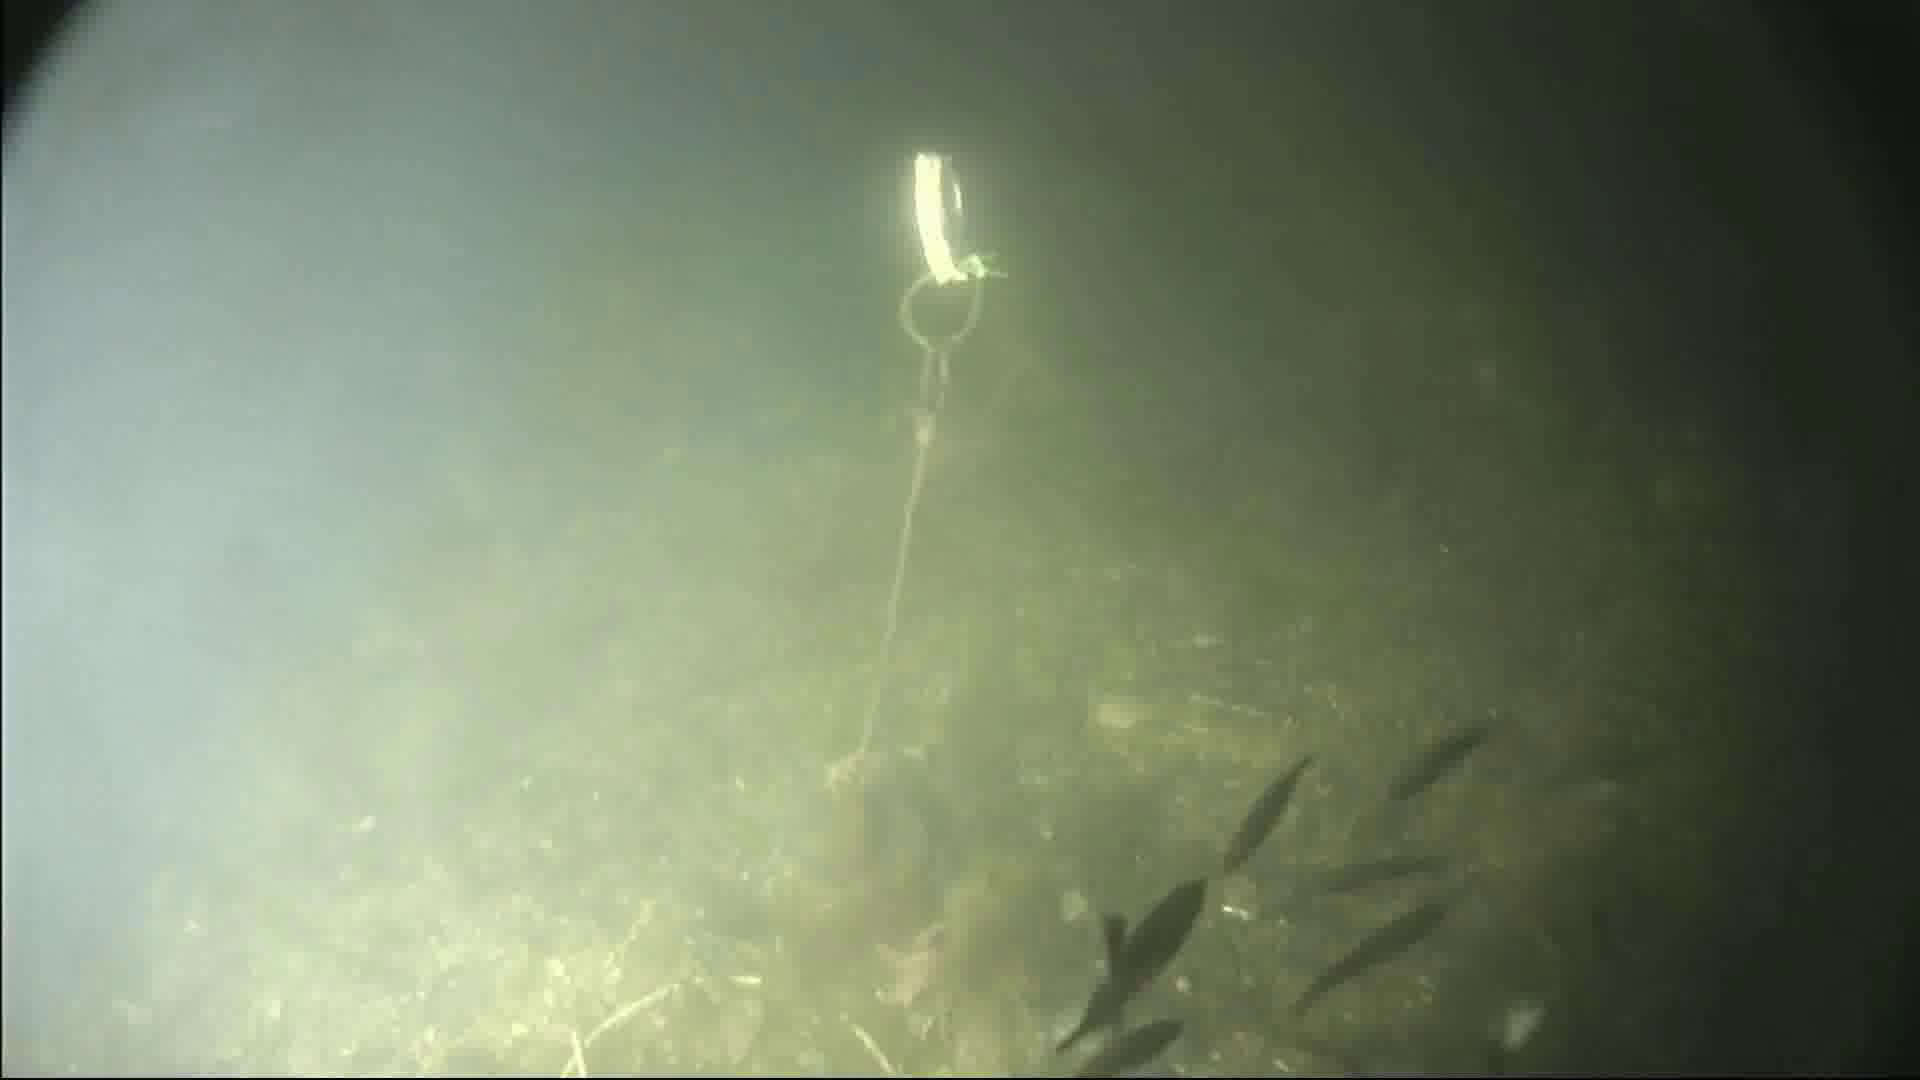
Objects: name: starfish
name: small_fish